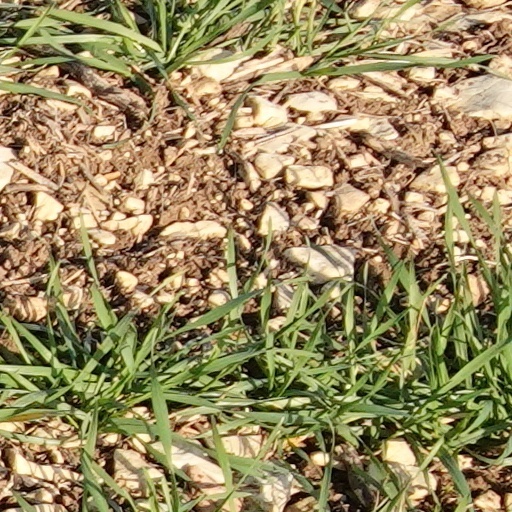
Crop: wheat